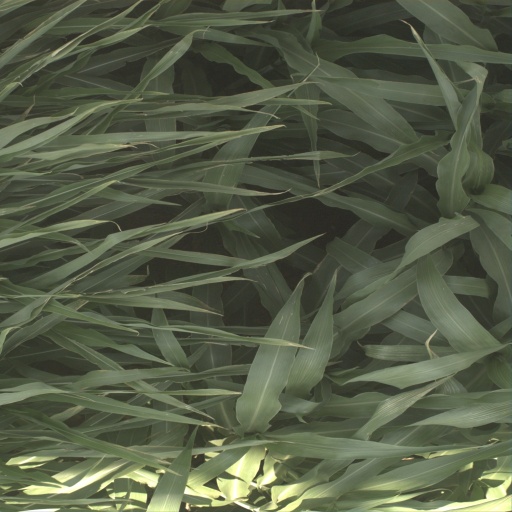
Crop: sorghum